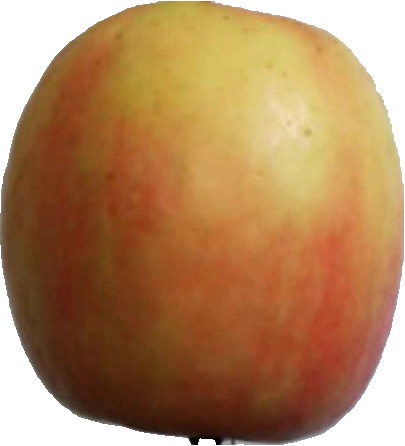
Label: apple_pink_lady_1